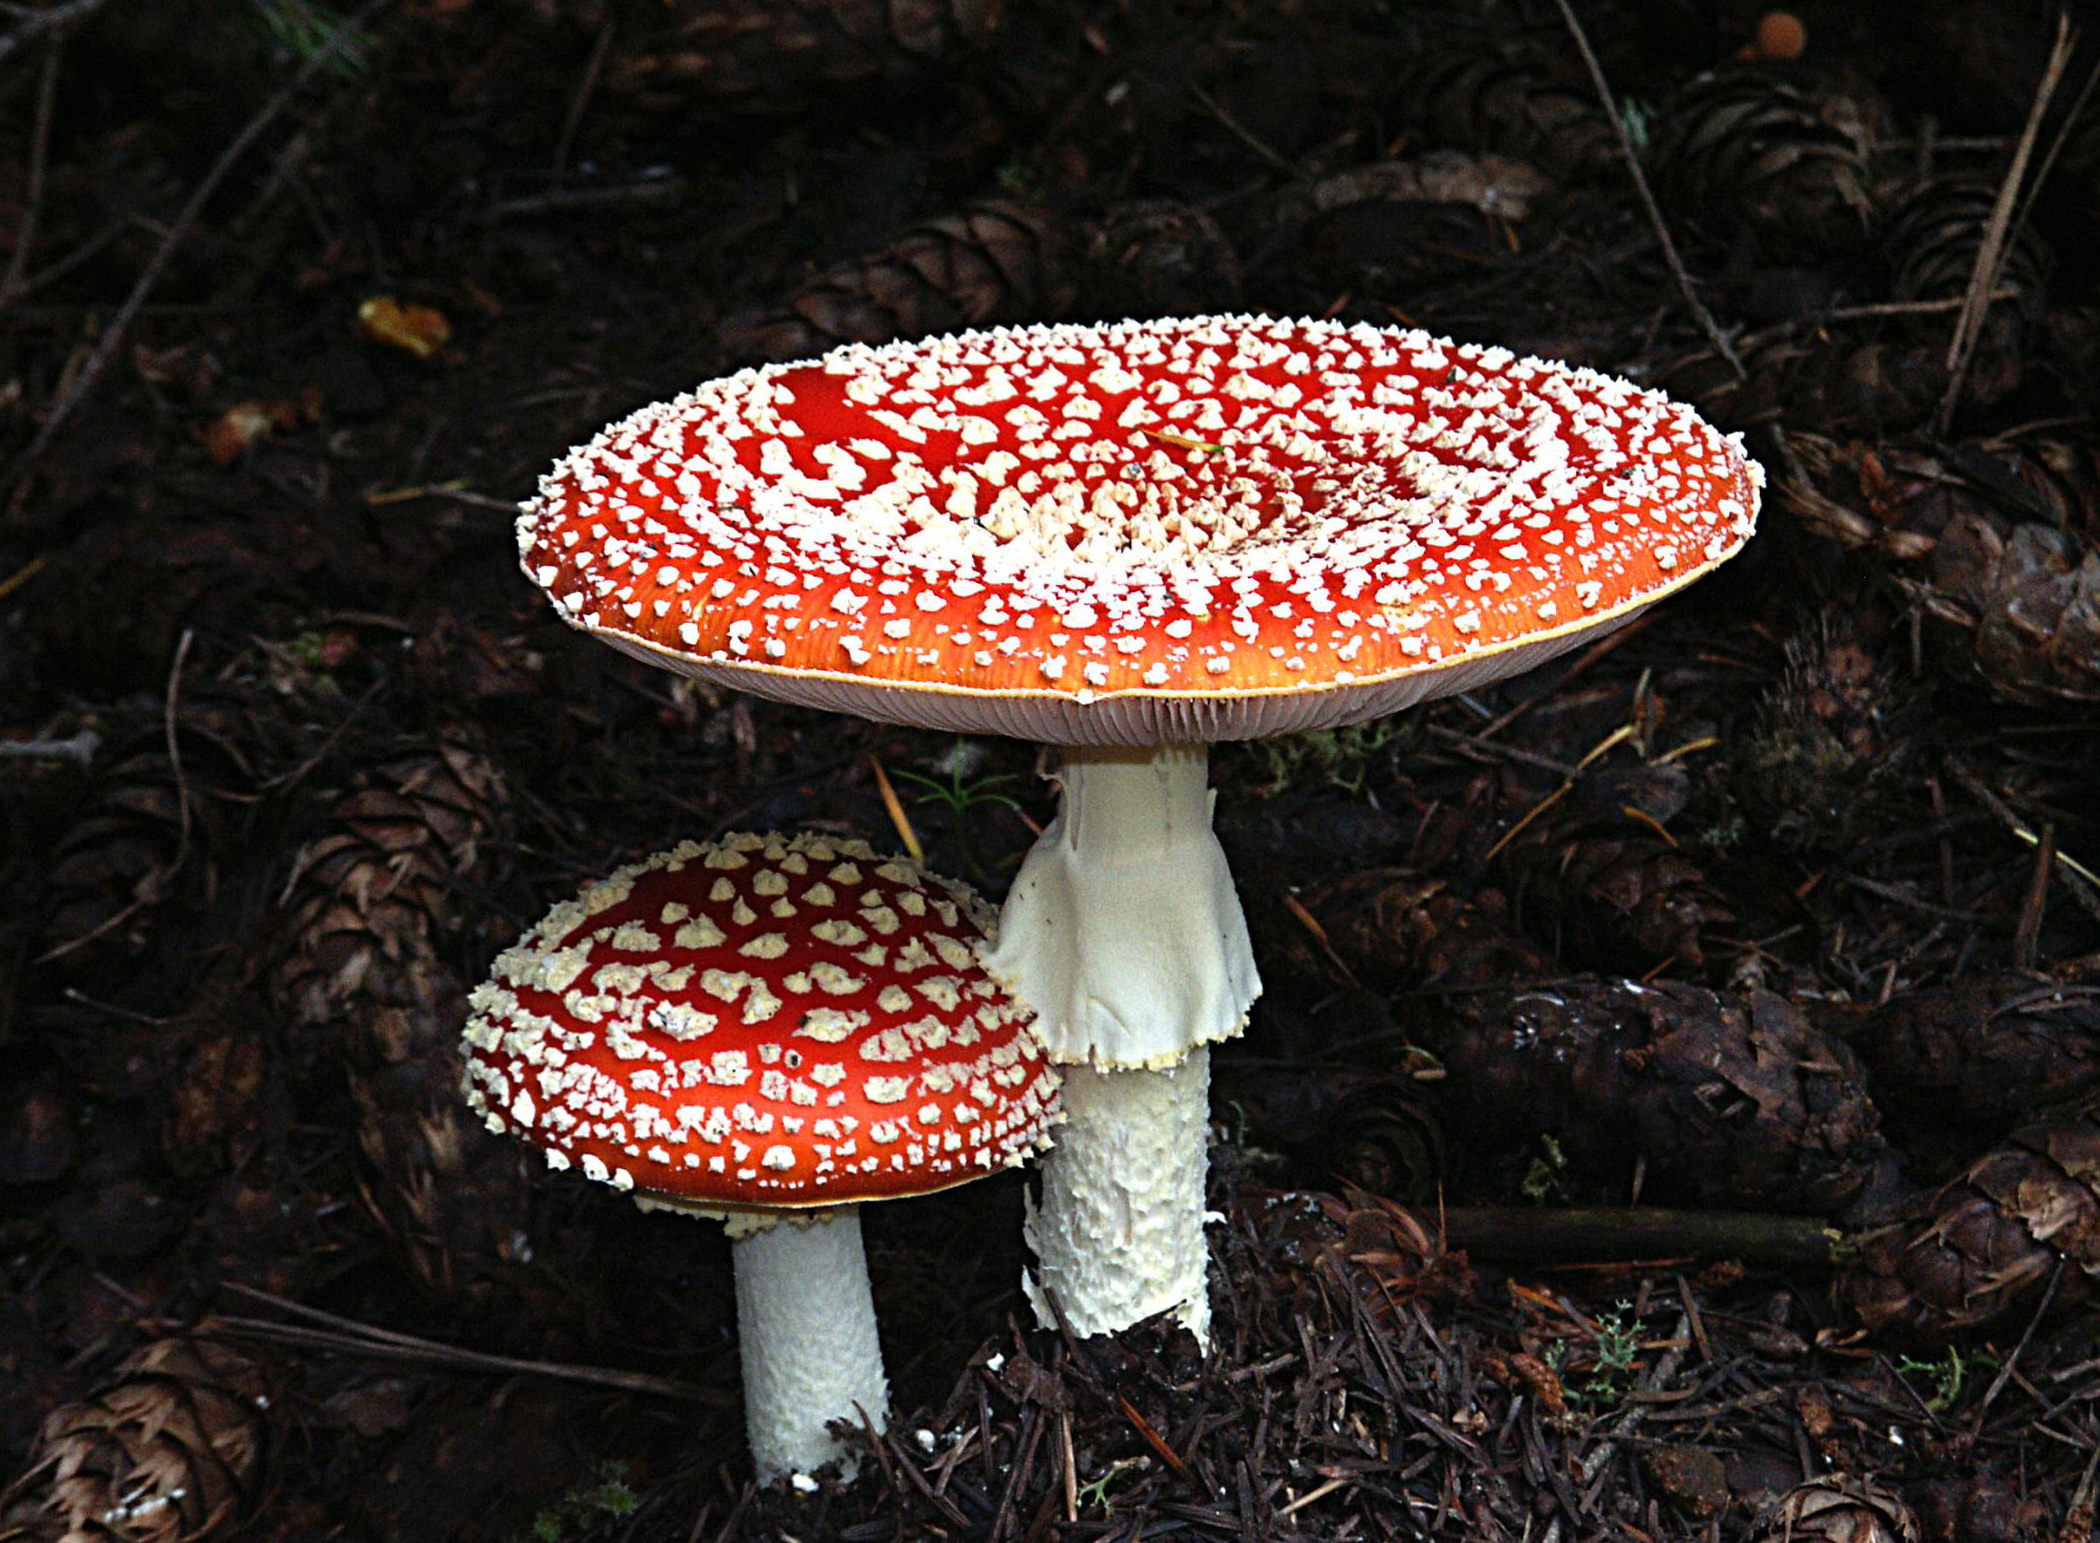
nature, forest, red, autumn, mushroom, season, fungus, fungi, amanitamuscaria, woodland, redfungi, forrestfloor, agaric, bolete, flyagric, poisonmushrooms, edible mushroom, medicinal mushroom, agaricaceae, penny bun